Baltimore World Trade Center

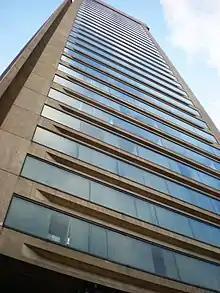
Detail of the building from the Harbor

Hurricane Isabel flooded the Baltimore World Trade Center's basement with of water in September 2003, destroying electrical, mechanical and telecommunications equipment serving the entire building, located there. The building remained closed for clean-up for more than a month after the hurricane struck, displacing 60 tenants.